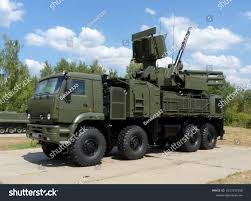
Label: Pantsir-S1